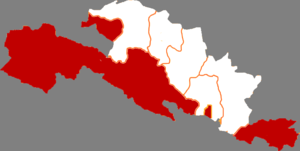
Le xian autonome yugur de Sunan est un district administratif de la province du Gansu en Chine. Il est placé sous la juridiction de la ville-préfecture de Zhangye.